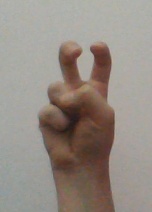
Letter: toot